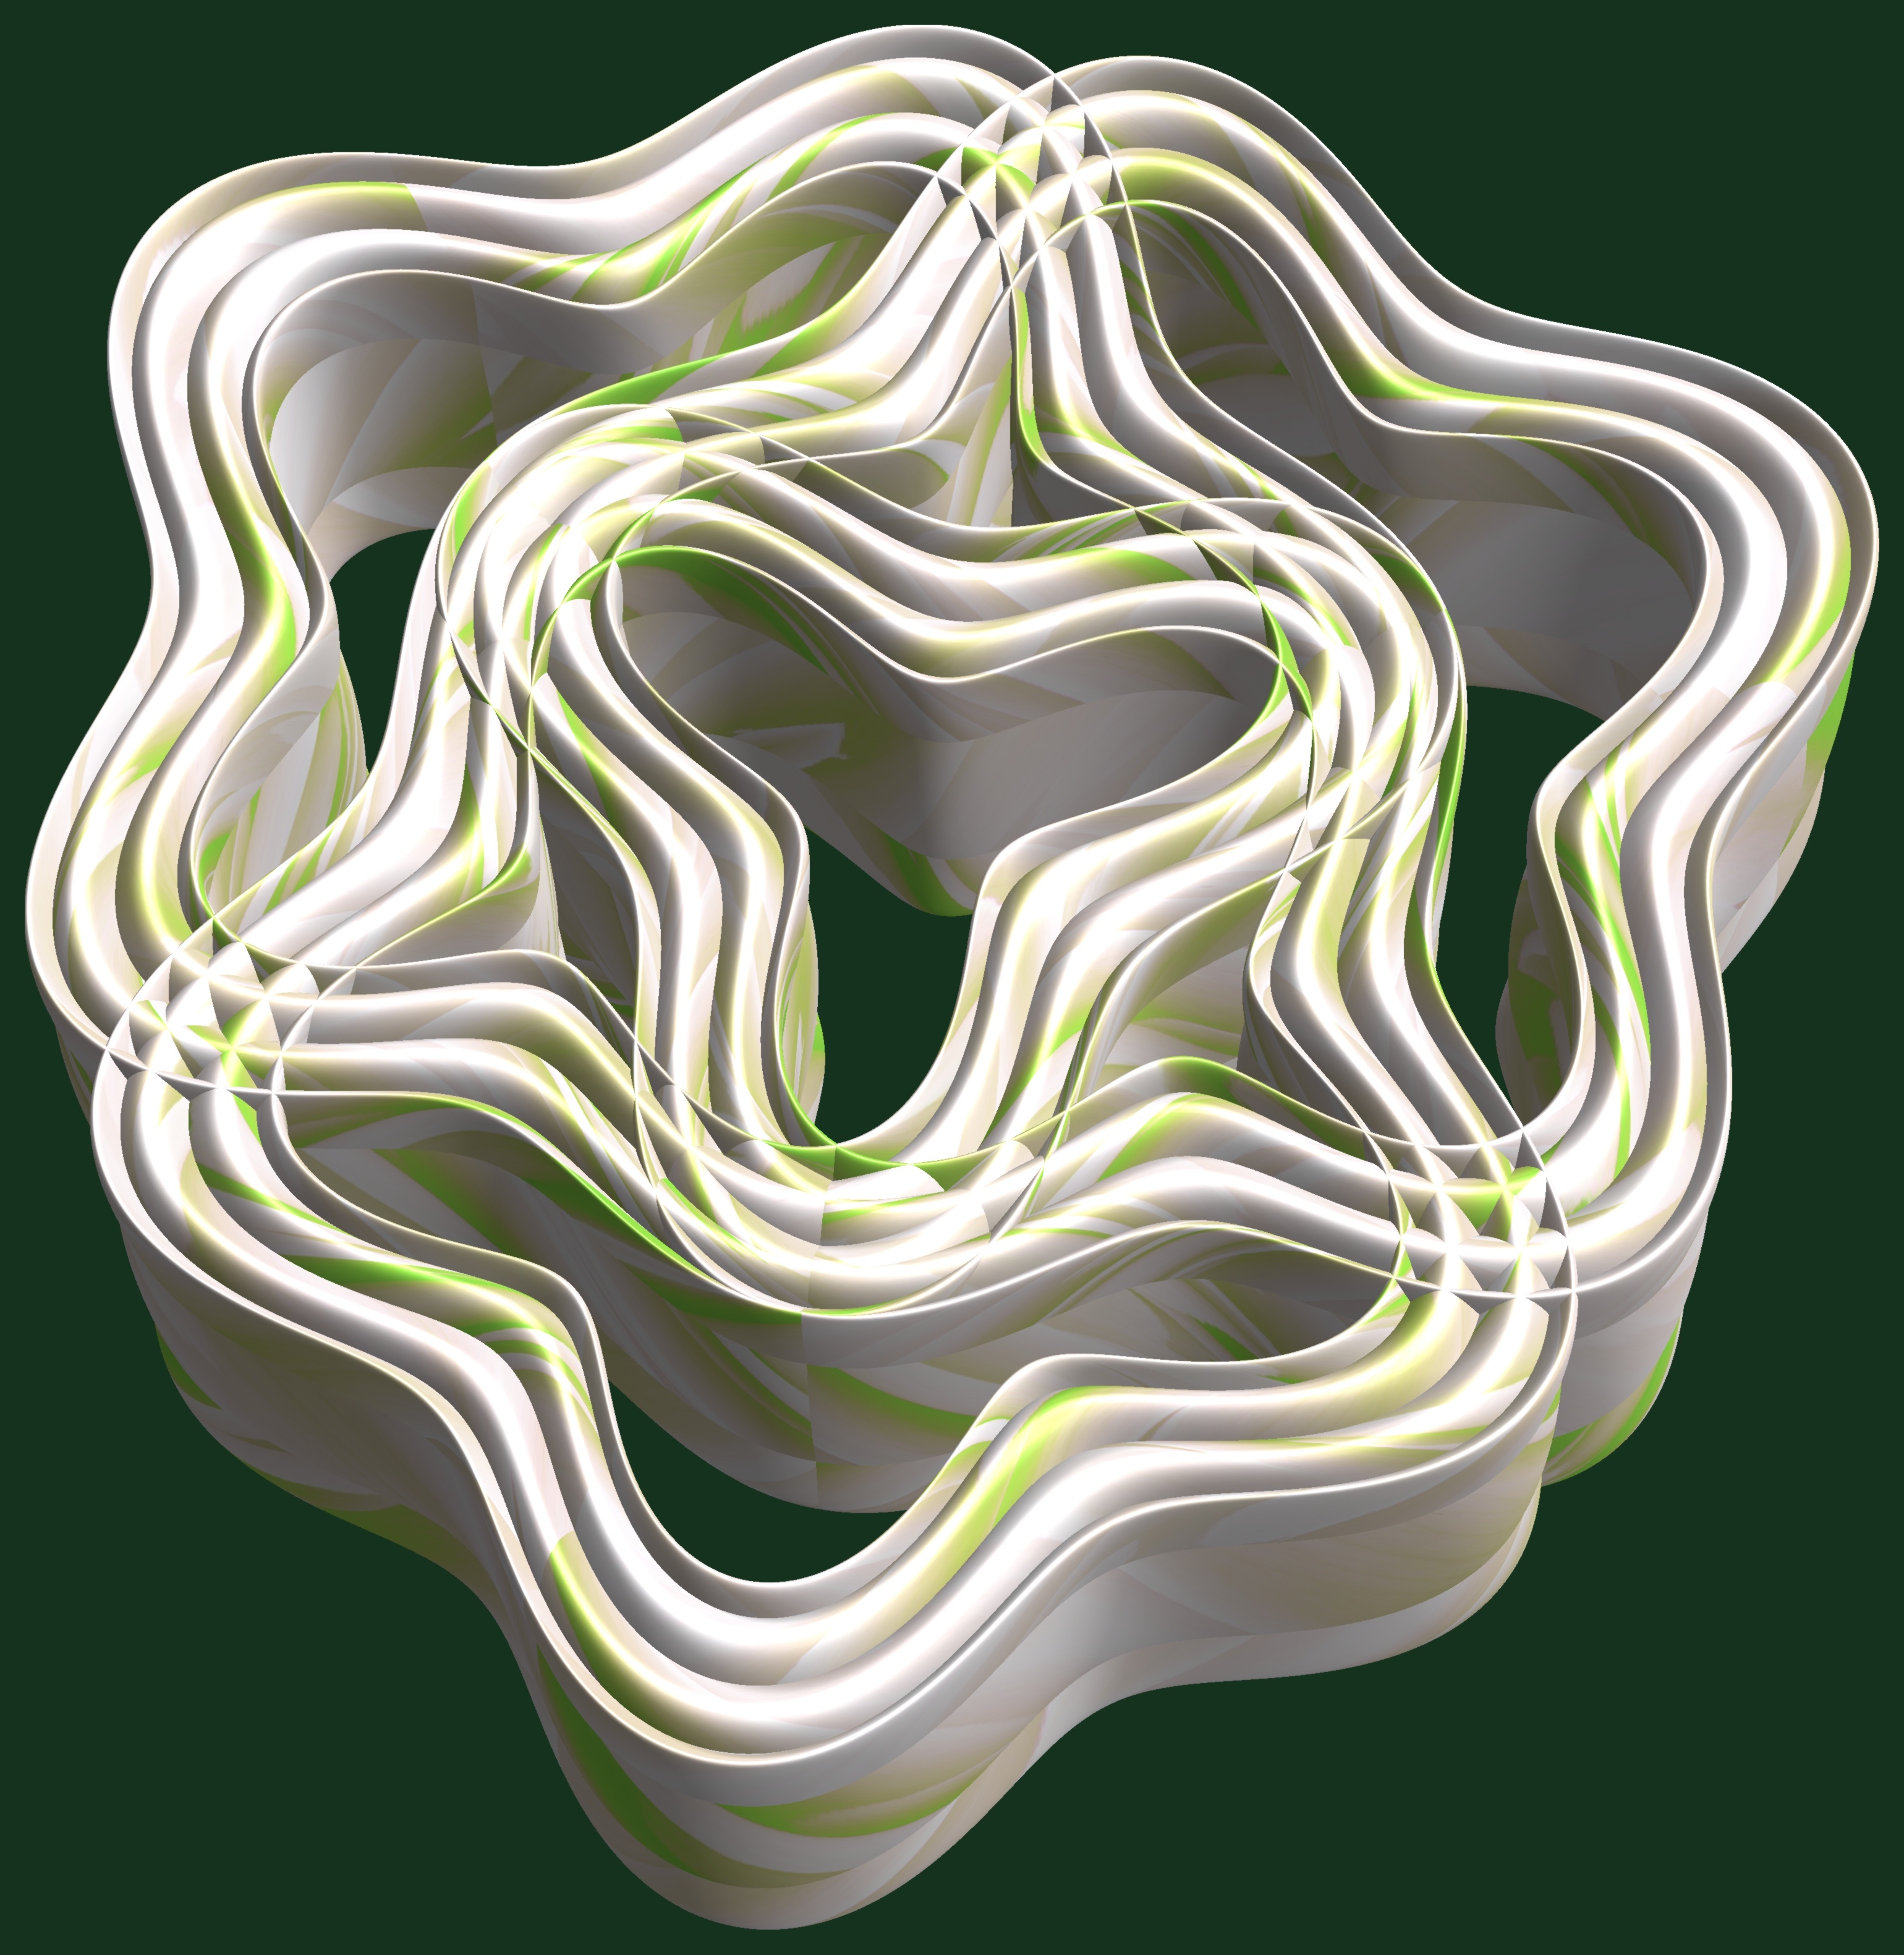
structure, texture, pattern, symbol, font, illustration, design, symmetry, 3d, graphic, torus, mathematica, cg, parametricplot3d, code, program, algorithm, abstruct, mapping